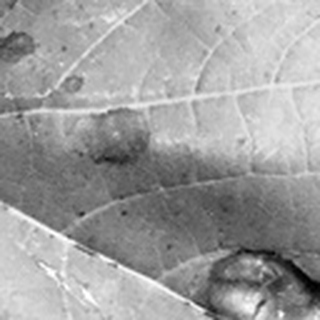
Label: cotton_target_spot